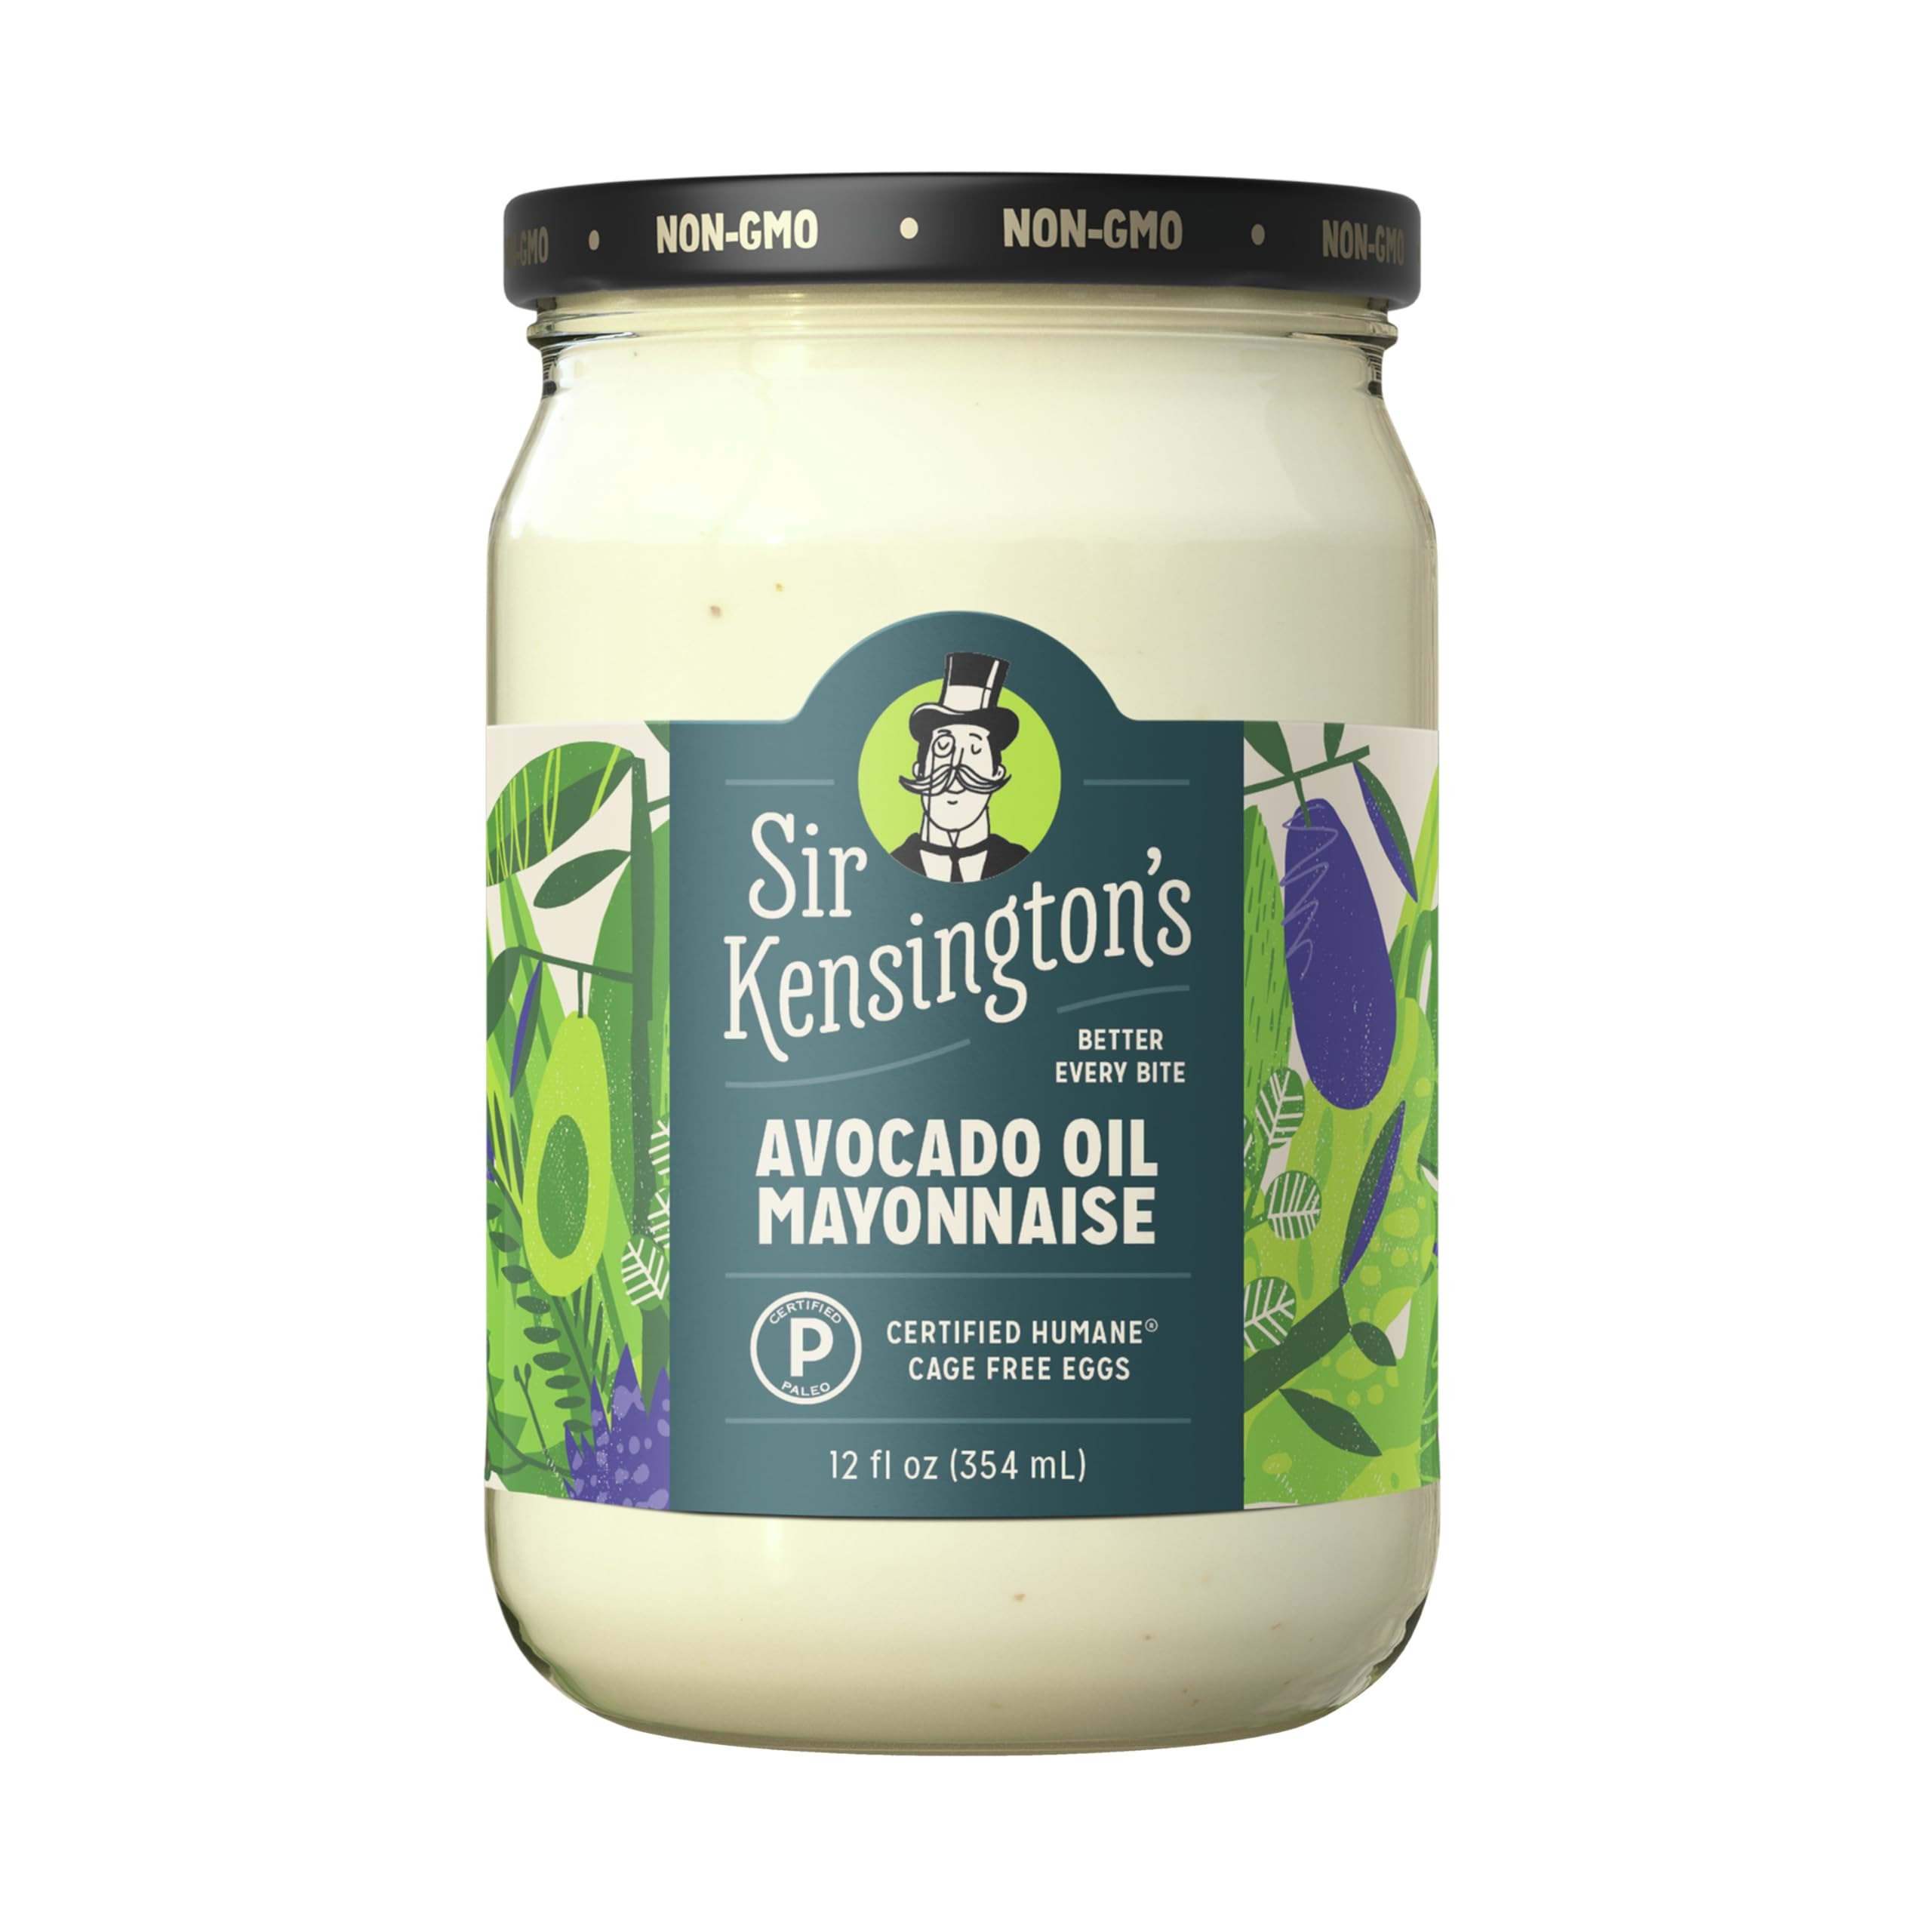
Item Name: Sir Kensington's Mayonnaise Avocado Oil Mayo Keto Diet & Paleo Diet Certified, Gluten Free, Non-GMO Project Verified, Certified Humane Free Range Eggs, Shelf-Stable, 12 oz
Bullet Point 1: COLD WEATHER WARNING: Mayo is at risk of separation if exposed to freezing temperatures. While safe to eat, it cannot be returned to its intended state. Please bear this in mind before ordering
Bullet Point 2: Sir Kensington's Avocado Oil Mayonnaise is made with the highest quality, non-GMO ingredients like Certified Humane free-range eggs and 100% avocado oil
Bullet Point 3: Rich in flavor and tastier than ever. Is that a hint of lime juice? Why yes, yes it is. Spread this magnificent mayo far and wide for a smooth finish that really steps up any sub, salad, or side
Bullet Point 4: This Avocado Oil Mayo is Paleo and Keto Diet Certified, containing no sugar. And, it is a shelf-stable condiment
Bullet Point 5: All Sir Kensington's condiments and dressings are proudly gluten free
Value: 12.0
Unit: Ounce

Price: 10.79